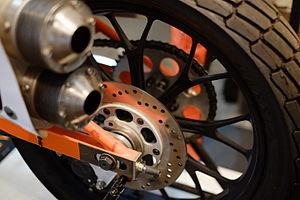
La Harley-Davidson XR-750 est une moto de course construite par Harley-Davidson depuis 1970, principalement pour les courses de dirt track, mais aussi pour les courses sur route avec sa variante XRTT. La XR-750 a été conçue en 1966 pour répondre à un changement de règlement du AMA Grand National Championship qui permit à d'autres marques, notamment japonaises et britanniques, de rivaliser avec la reine des motos de course d'alors, la Harley-Davidson KR. La XR-750 est la moto qui a remporté le plus de courses dans l'histoire de l'American Motorcyclist Association.